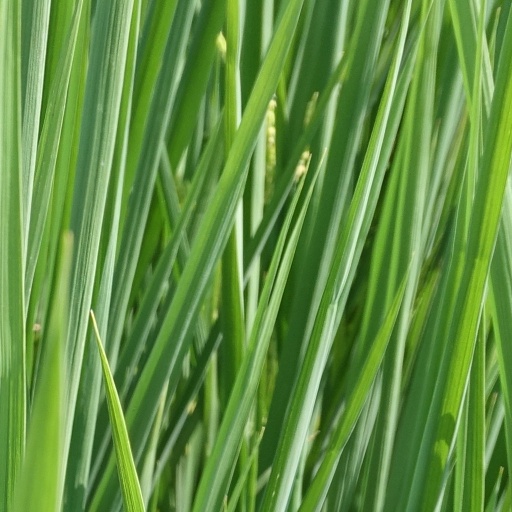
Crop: rice